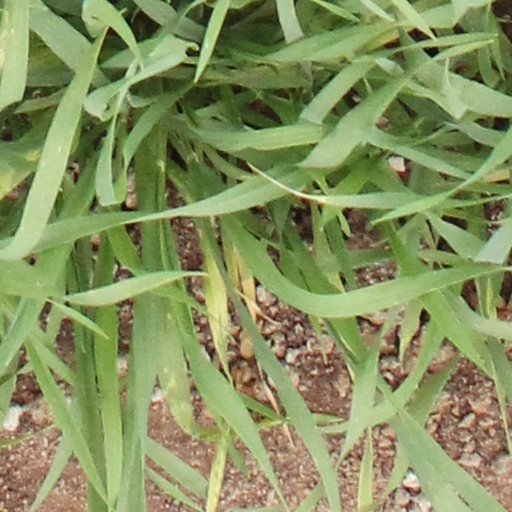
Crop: wheat